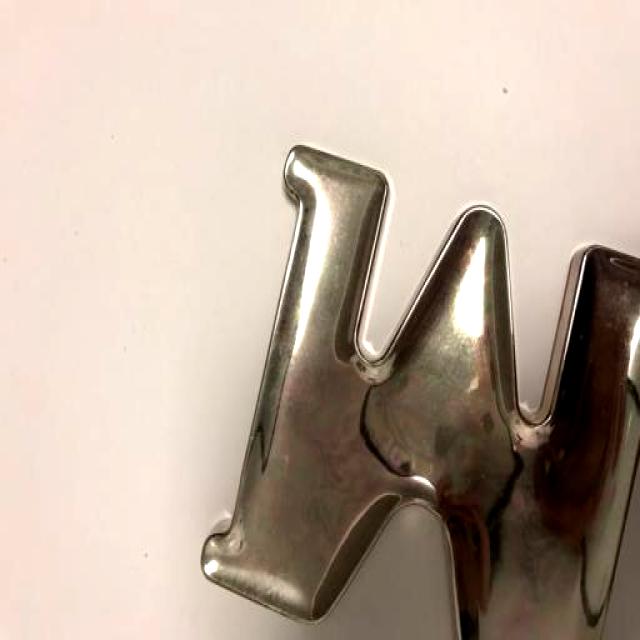
Label: Metal